Lu Xiaoman

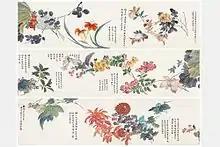
paintings

Lu Xiaoman (7 November 1903 – 3 April 1965) was a beloved cultural figure in 20th century Chinese history. She was given the name of Mei (眉, eyebrow, a metaphor for feminine beauty in Chinese), but later changed her name to Xiaoman. Although she was well known for her very passionate and public relationship with Xu Zhimo, she was a celebrated painter, writer, singer, and actor. She studied under painters such as Liu Haisu, Chen Banding (陈半丁), and He Tianjian.